Old Campus

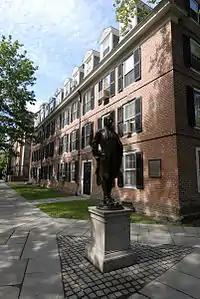
Statue of Nathan Hale in front of Connecticut Hall

In 1833, a picket fence encircling the campus was replaced with a rail fence, causing a major shift in the social patterns of the Old Campus. The Yale Fence, a wood fence with square posts and round rails that ran three sides of Old Brick Row, was the college's primary gathering place thereafter. Students would claim sections by class year, with seniors taking choice seats along Chapel Street. However, as the modern quadrangle took form, the fence was gradually uprooted. In 1888, the displacement of its last section for Osborn Hall caused 2,100 alumni to write in protest.